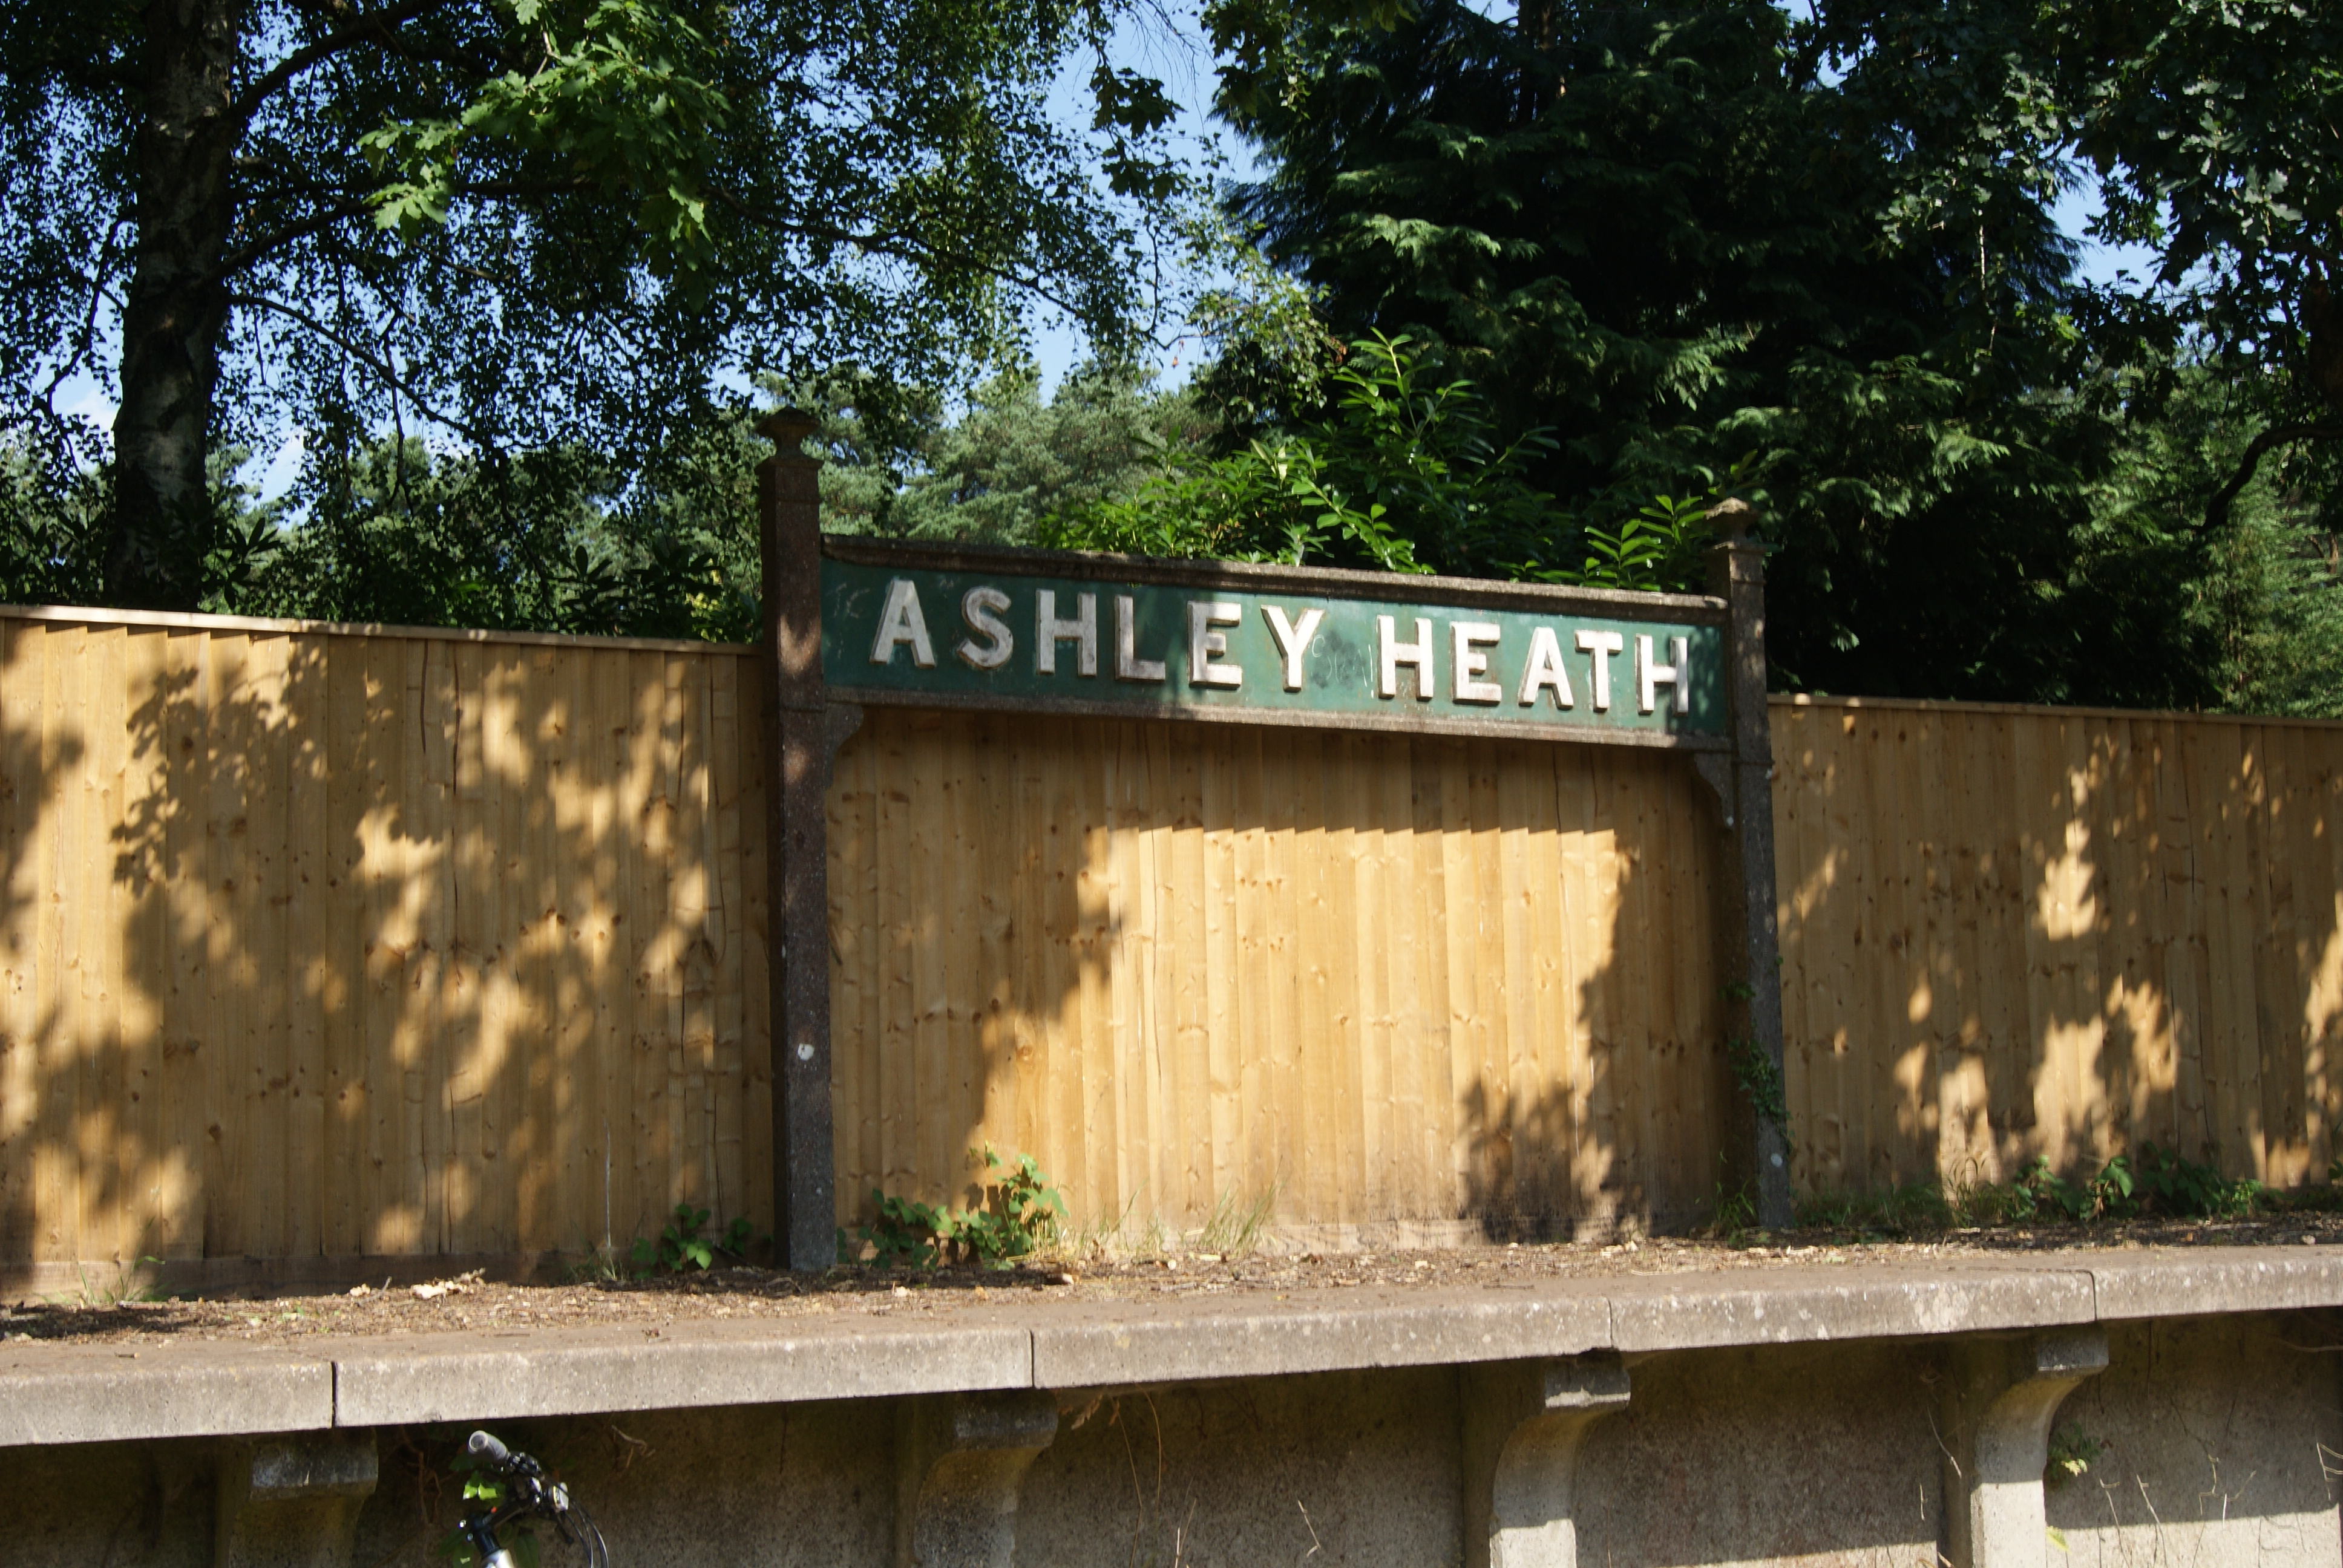
tree, wood, home, wall, transport, rural area, urban area